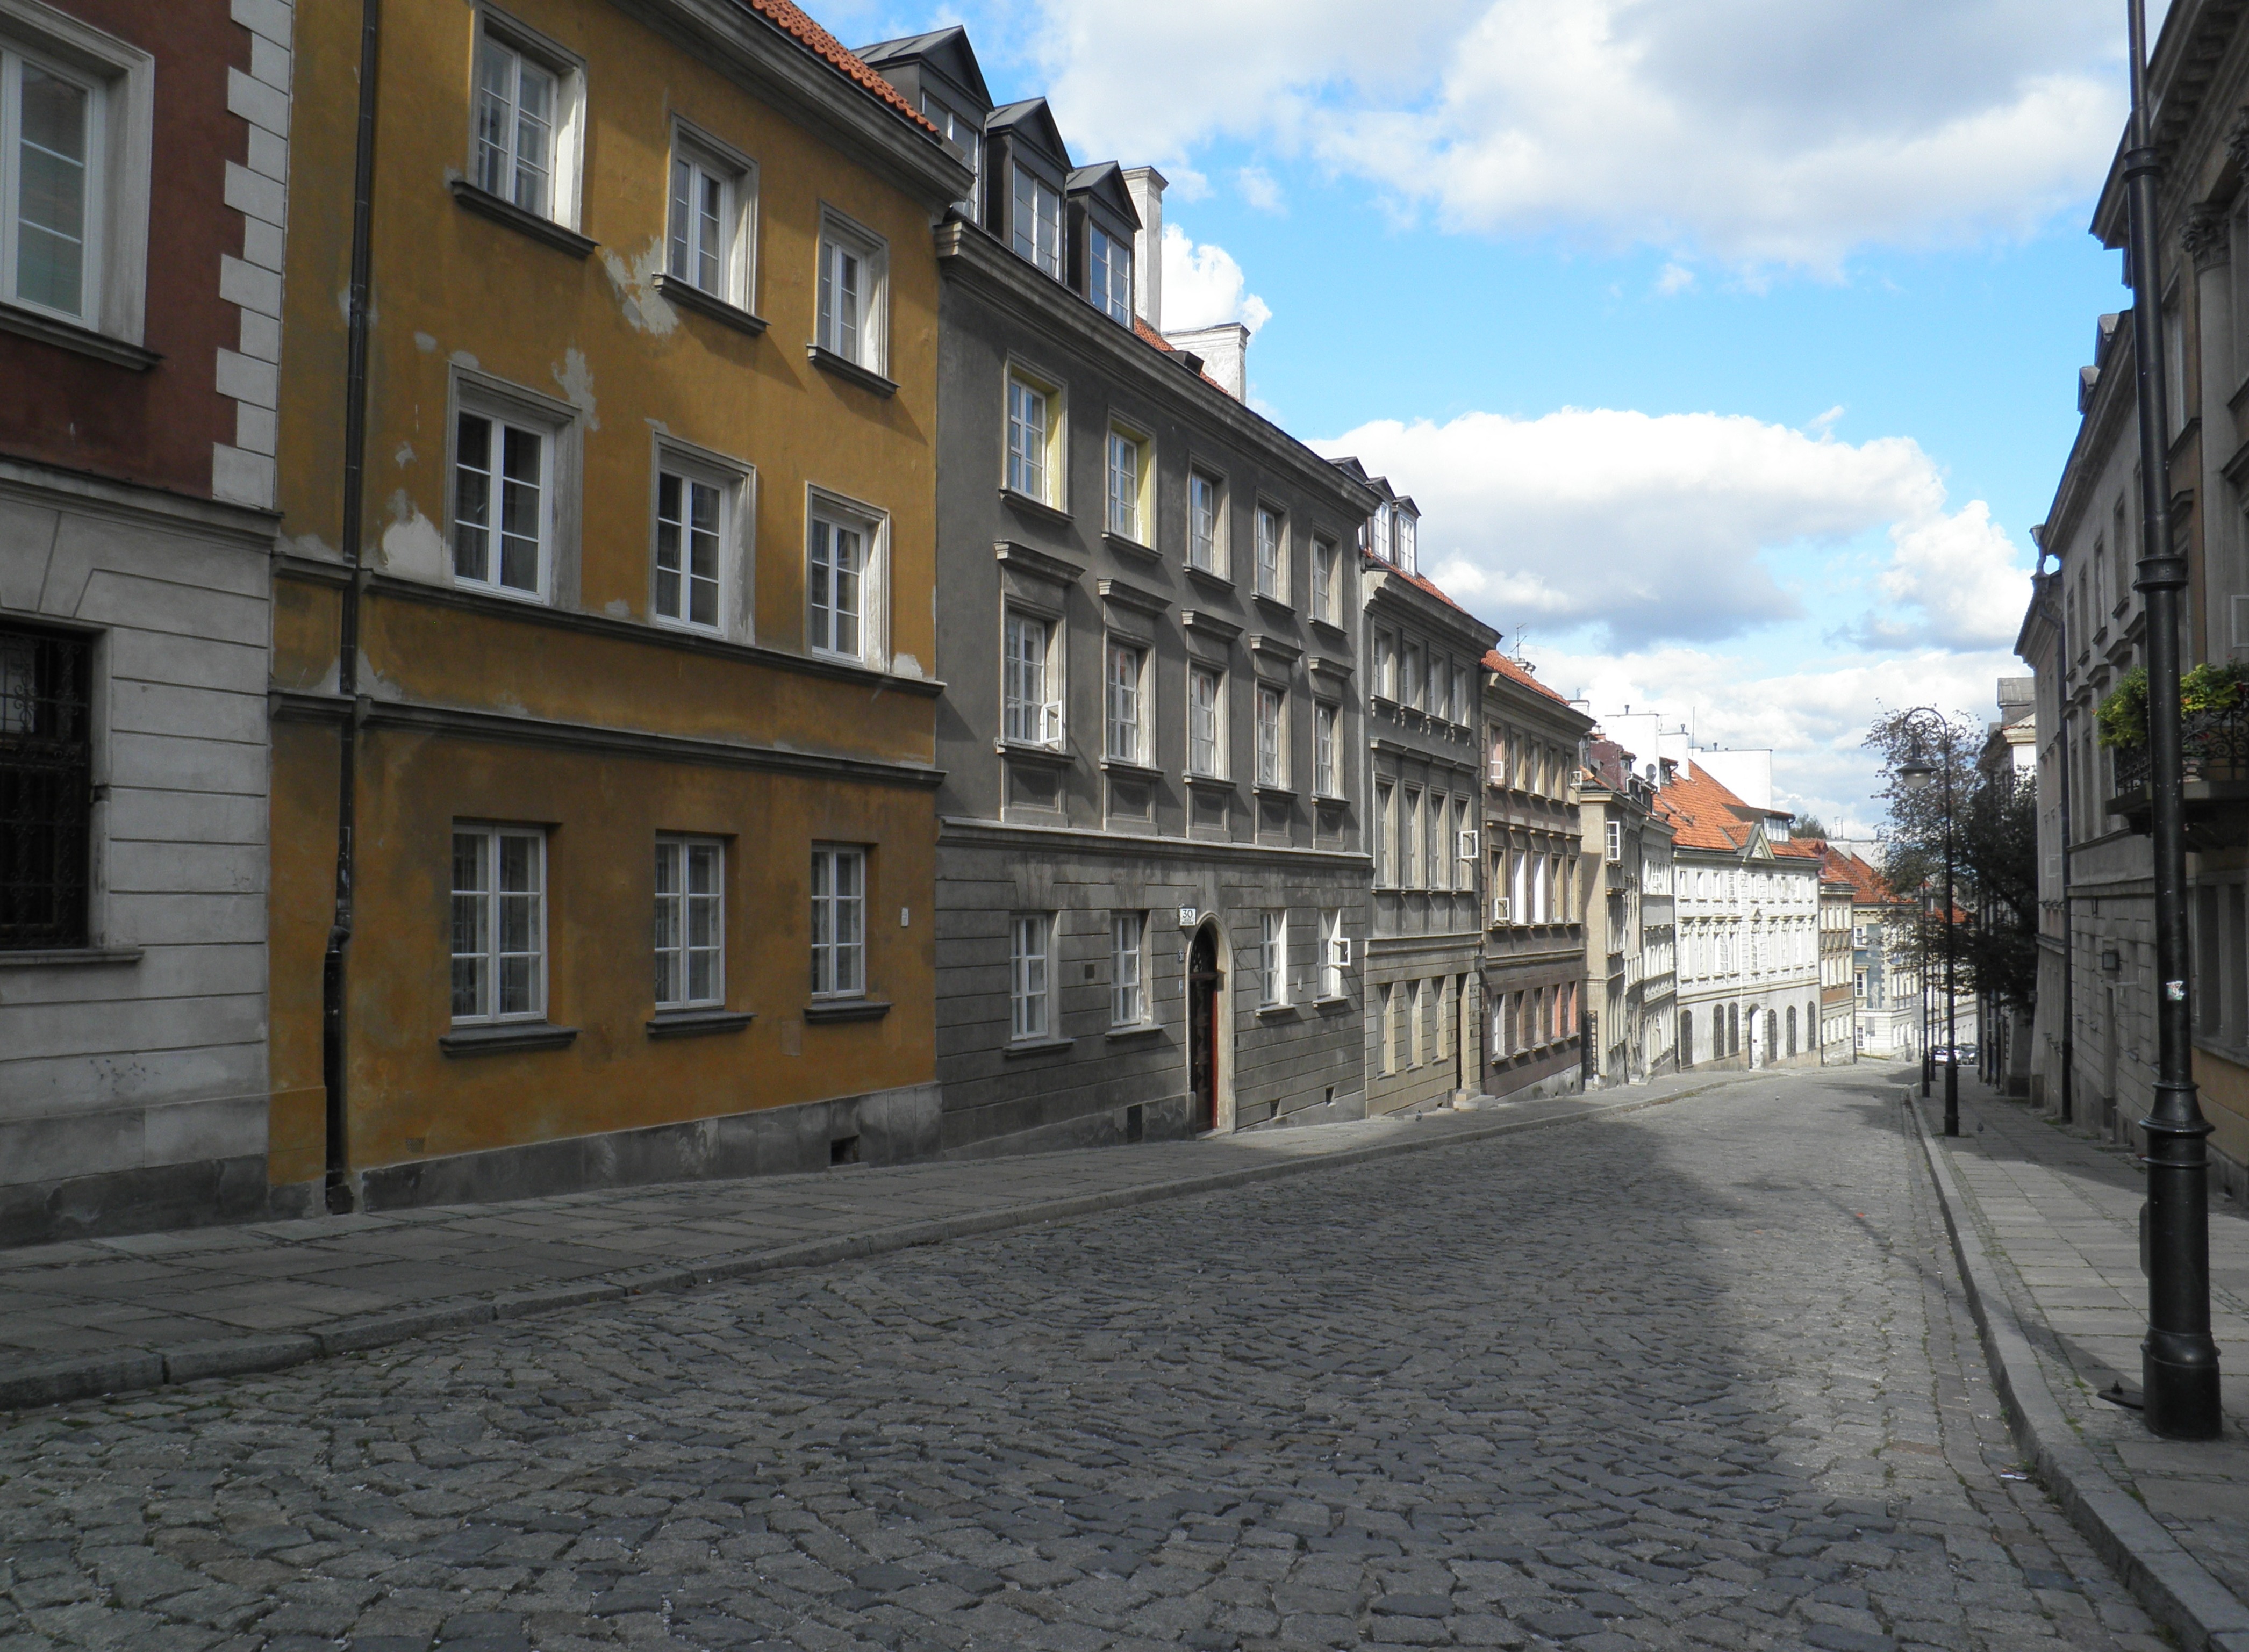
architecture, road, street, town, alley, city, wall, cityscape, downtown, suburb, facade, lane, infrastructure, warsaw, neighbourhood, road surface, empty street, urban area, residential area, human settlement, stare miasto